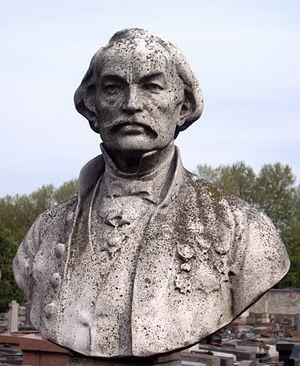
Tombe d'Albin de Kazimirski Biberstein, cimetière de Montrouge, division 19. Buste.
Albert Félix Ignace Kazimirski ou Albin de Biberstein, né le 20 novembre 1808 à Korchów Pierwszy, près de Lublin en Pologne, dans une famille catholique-orthodoxe, et mort le 22 juin 1887 dans le 7e arrondissement de Paris, est un orientaliste arabisant d'origine polonaise, auteur d'un dictionnaire bilingue arabe-français et de plusieurs traductions arabe-français, notamment du Coran.